Erwin Payr

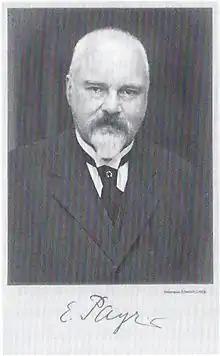

Erwin Payr (17 February 1871 – 6 April 1946) was an Austrian-German surgeon born in Innsbruck.